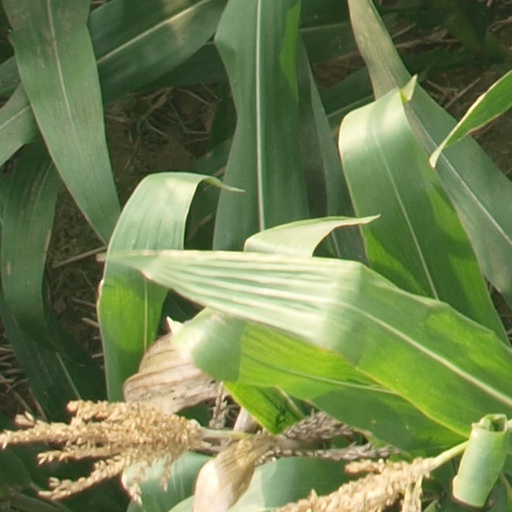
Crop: maize; corn